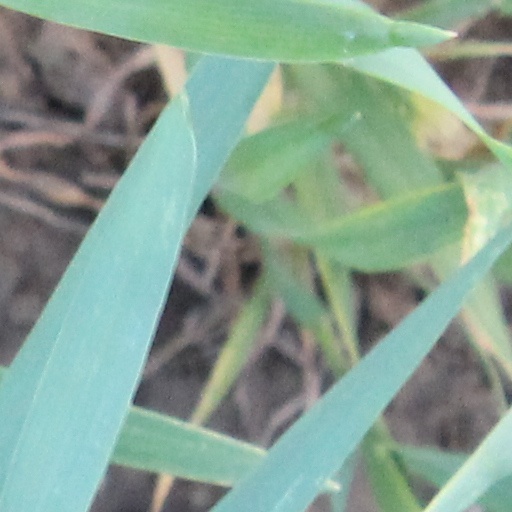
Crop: wheat